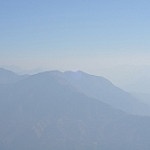
Scene: Outdoor